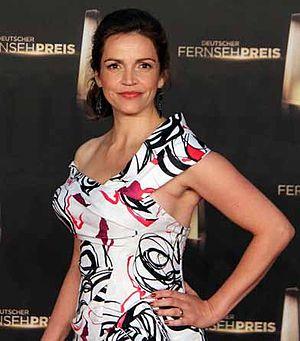
Sonja Zimmer connu sous le nom de Rebecca Immanuel née le 13 novembre 1970 à Oberhausen en Allemagne est une actrice allemande.